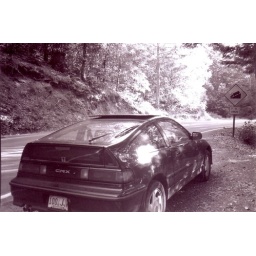
my beloved car on highway 1 in california.